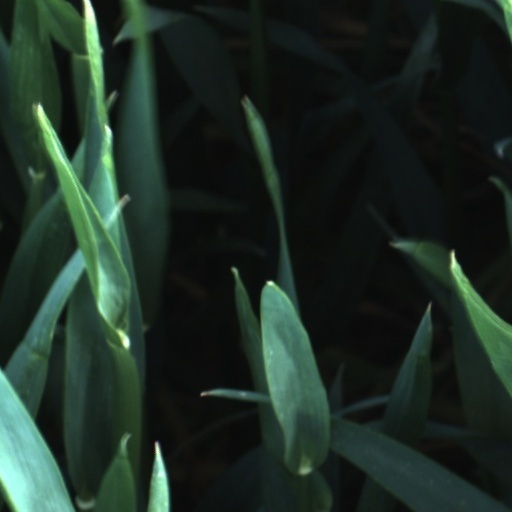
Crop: wheat